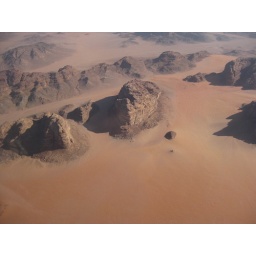
Aqaba desert, sky view by the airplane with captain Yaq, Aqaba, Jordan 18-dec-09